Rick Nash

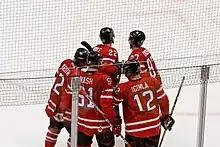
Rick Nash (#61, center) celebrates a goal against the United States during the 2010 Winter Olympics.

Nash had a successful first regular season with the Rangers, scoring 21 goals and 21 assists for 42 points in 44 games played in the lockout-shortened 2012–13 season. However, in the playoffs, Nash underwhelmed with only one goal and four assists in 12 playoff games.